USB On-The-Go

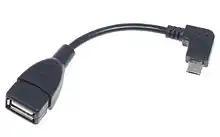
USB Micro-B OTG adapter for connecting a full-size A-type plug into a smartphone or tablet

USB On-The-Go (USB OTG) is a specification that allows certain USB devices, such as tablets or smartphones, to function either as a host or a peripheral. This enables them to connect directly to other USB devices, such as flash drives, digital cameras, mice or keyboards. USB OTG was first introduced in late 2001.